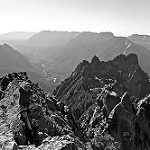
Label: B & W